VJing

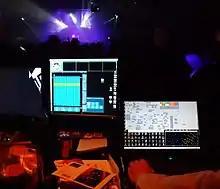
VJing with Pure Data

Today's VJs have a wide choice of off the shelf hardware products, covering every aspect of visuals performance, including video sample playback (Korg Kaptivator), real-time video effects (Korg Entrancer) and 3D visual generation.